Blindness and education

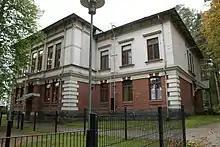
A main building of the School of the Blind from the late 19th century in Kuopio, Finland

The first school with a focus on proper education was the Yorkshire School for the Blind in England. Established in 1835, it taught arithmetic, reading and writing, while at the school of the London Society for Teaching the Blind to Read founded in 1838 a general education was seen as the ideal that would contribute the most to the prosperity of the blind. Educator Thomas Lucas introduced the Lucas Type, an early form of embossed text different from the Braille system.